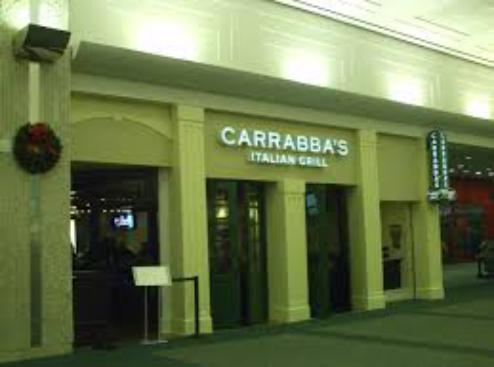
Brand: Carrabba's Italian Grill
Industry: Food